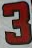
Number: 3